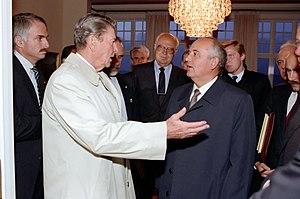
Le sommet de Reykjavik est une rencontre s'étant déroulée les 11 et 12 octobre 1986 dans le bâtiment Hofdi, l'ancien consulat anglais à Reykjavik en Islande. Le somment réunissait Ronald Reagan et Mikhaïl Gorbatchev. Il a permis de jeter les bases du traité sur les forces nucléaires à portée intermédiaire conclu en 1987.